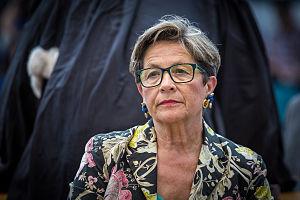
Mme Viviane Lambert
L'affaire Vincent Lambert est une affaire médico-politico-judiciaire française des années 2010 liée au débat sur l'acharnement thérapeutique, le droit des personnes en situation de handicap et l'euthanasie. À la suite d'un accident de la route survenu en 2008, Vincent Lambert, né le 20 septembre 1976, plonge dans un état végétatif chronique dit syndrome d'éveil non-répondant. Les membres de sa famille sont en conflit concernant les suites à donner. Plusieurs décisions de justice ont coup sur coup, durant plus de six ans, suspendu puis validé l'arrêt des traitements sans que l'état du patient s'améliore. Vincent Lambert meurt le 11 juillet 2019 au CHU de Reims, huit jours et demi après l'arrêt des traitements le maintenant en vie. Cette affaire très médiatisée a fortement contribué au débat sur l'euthanasie en France et à la loi Leonetti-Claeys.